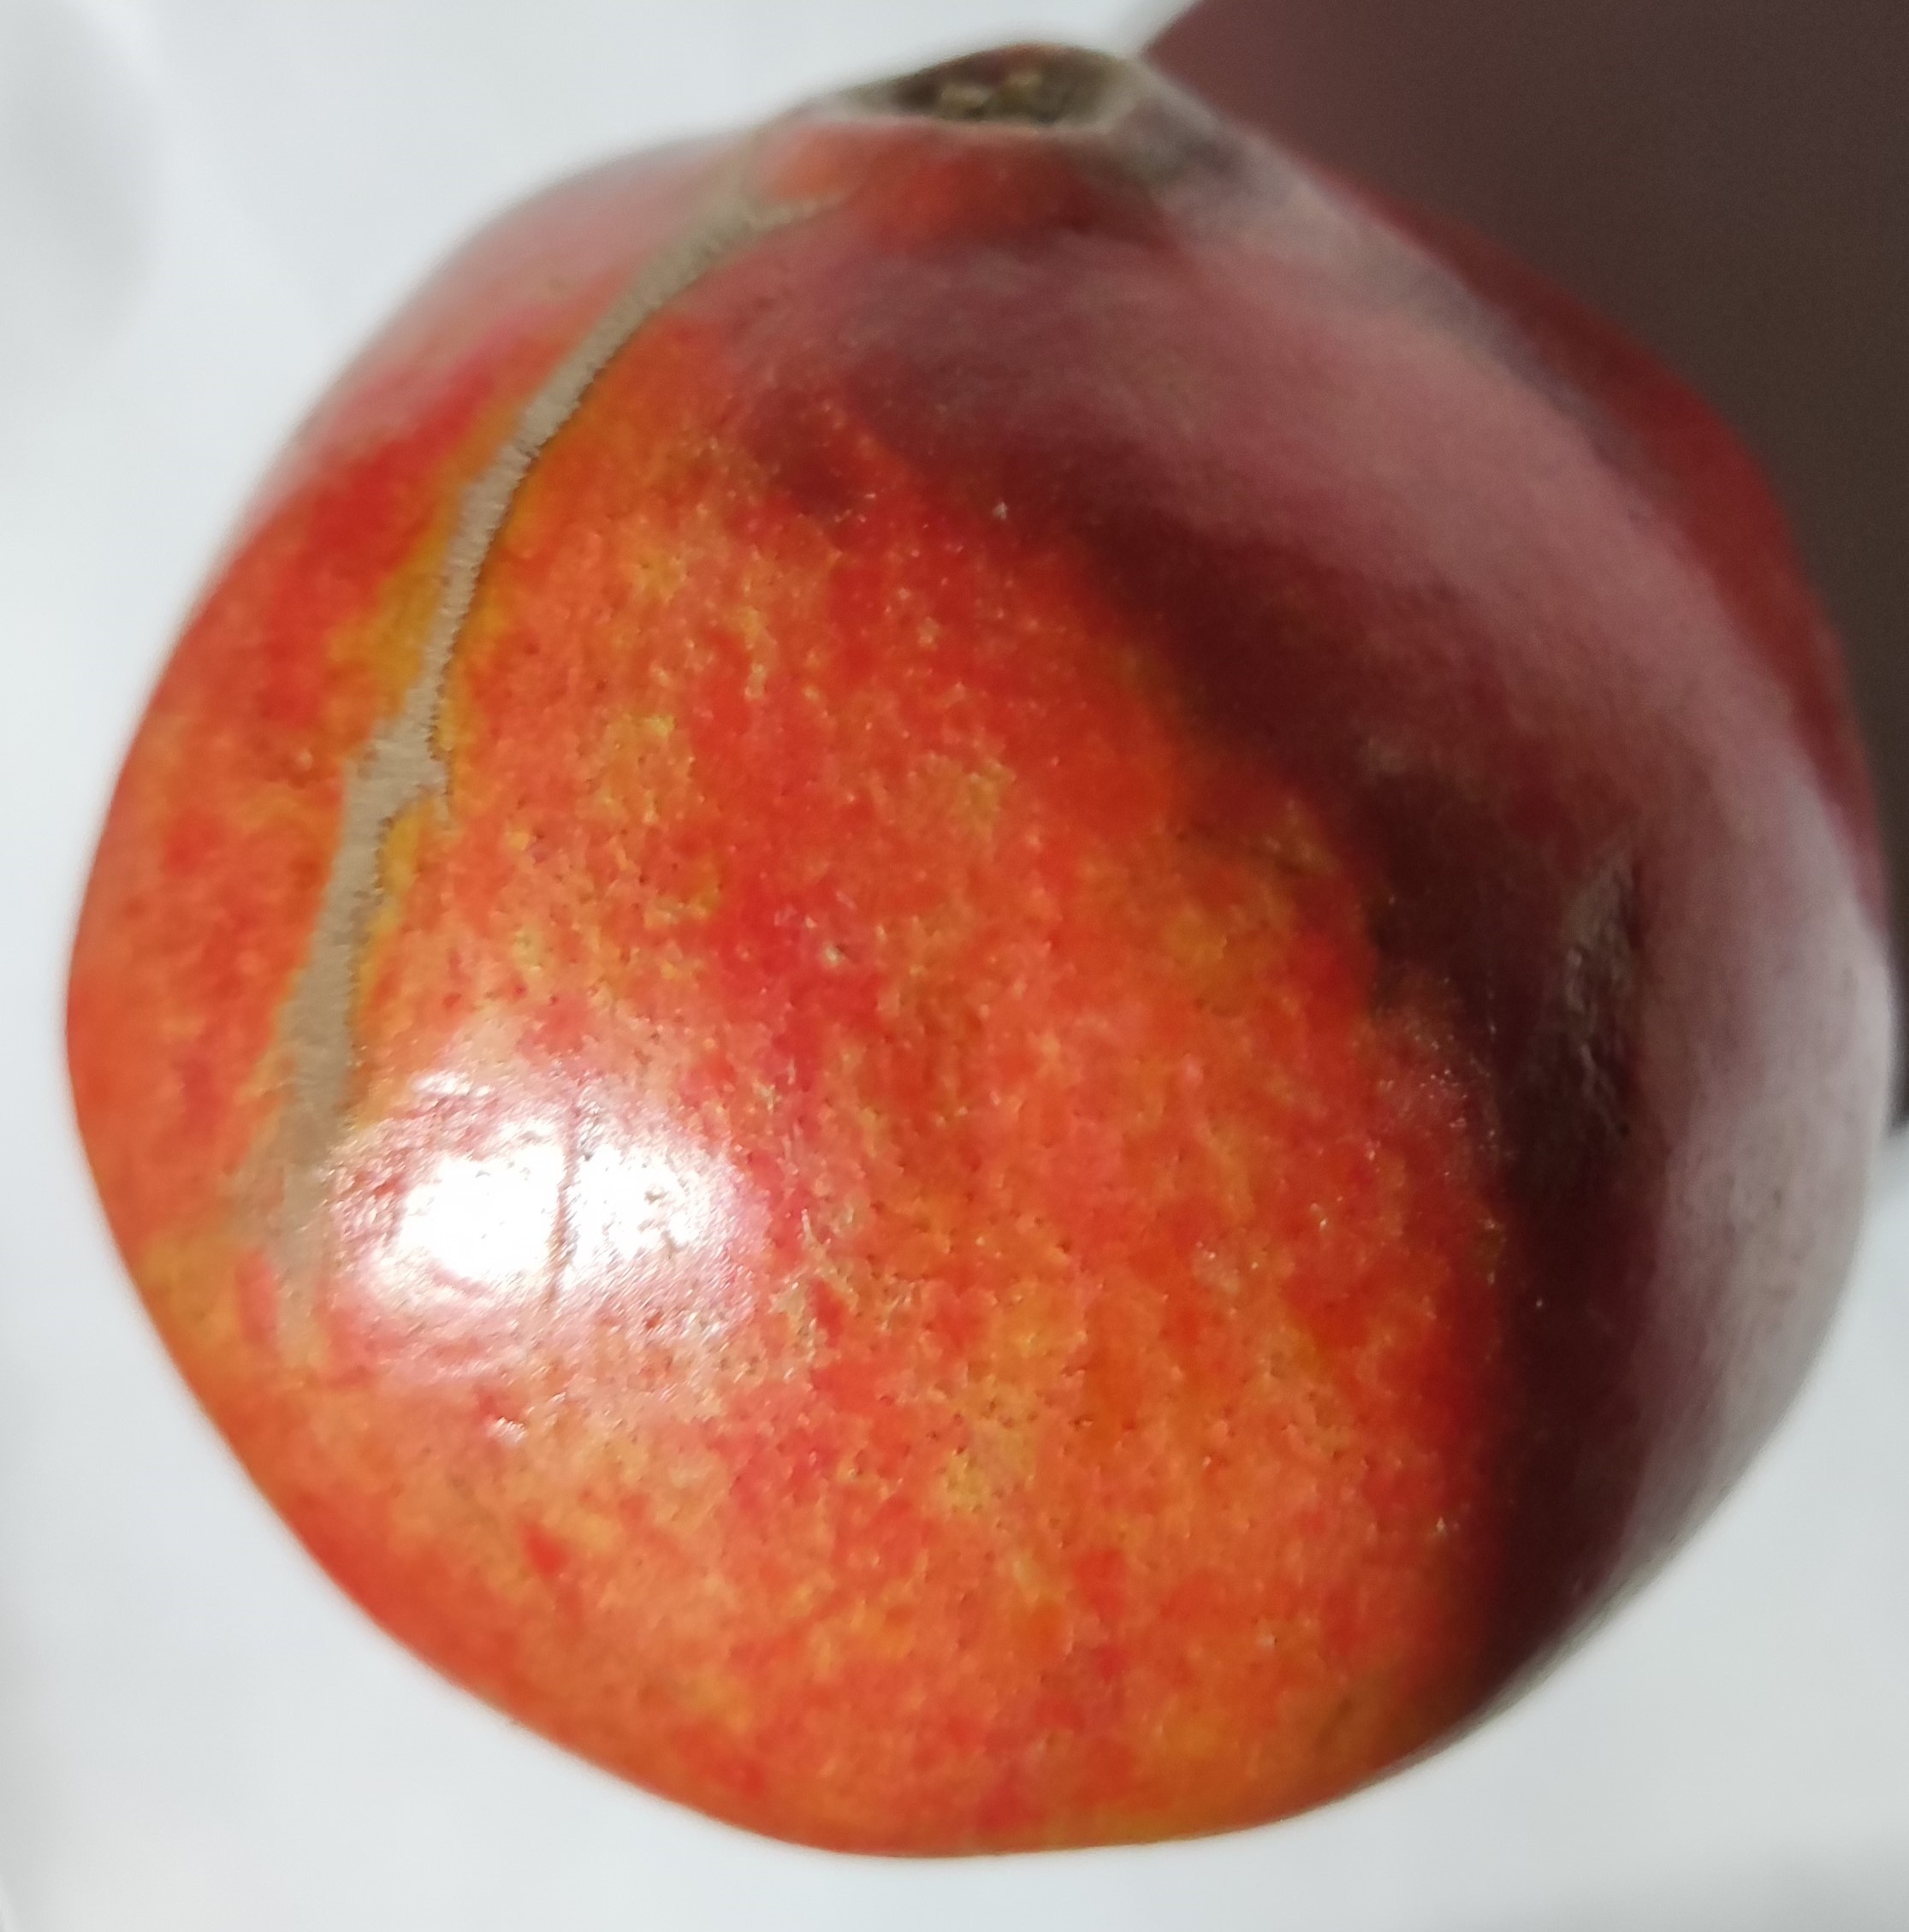
Fruit: pomegranate
Condition: fresh